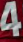
Number: 4